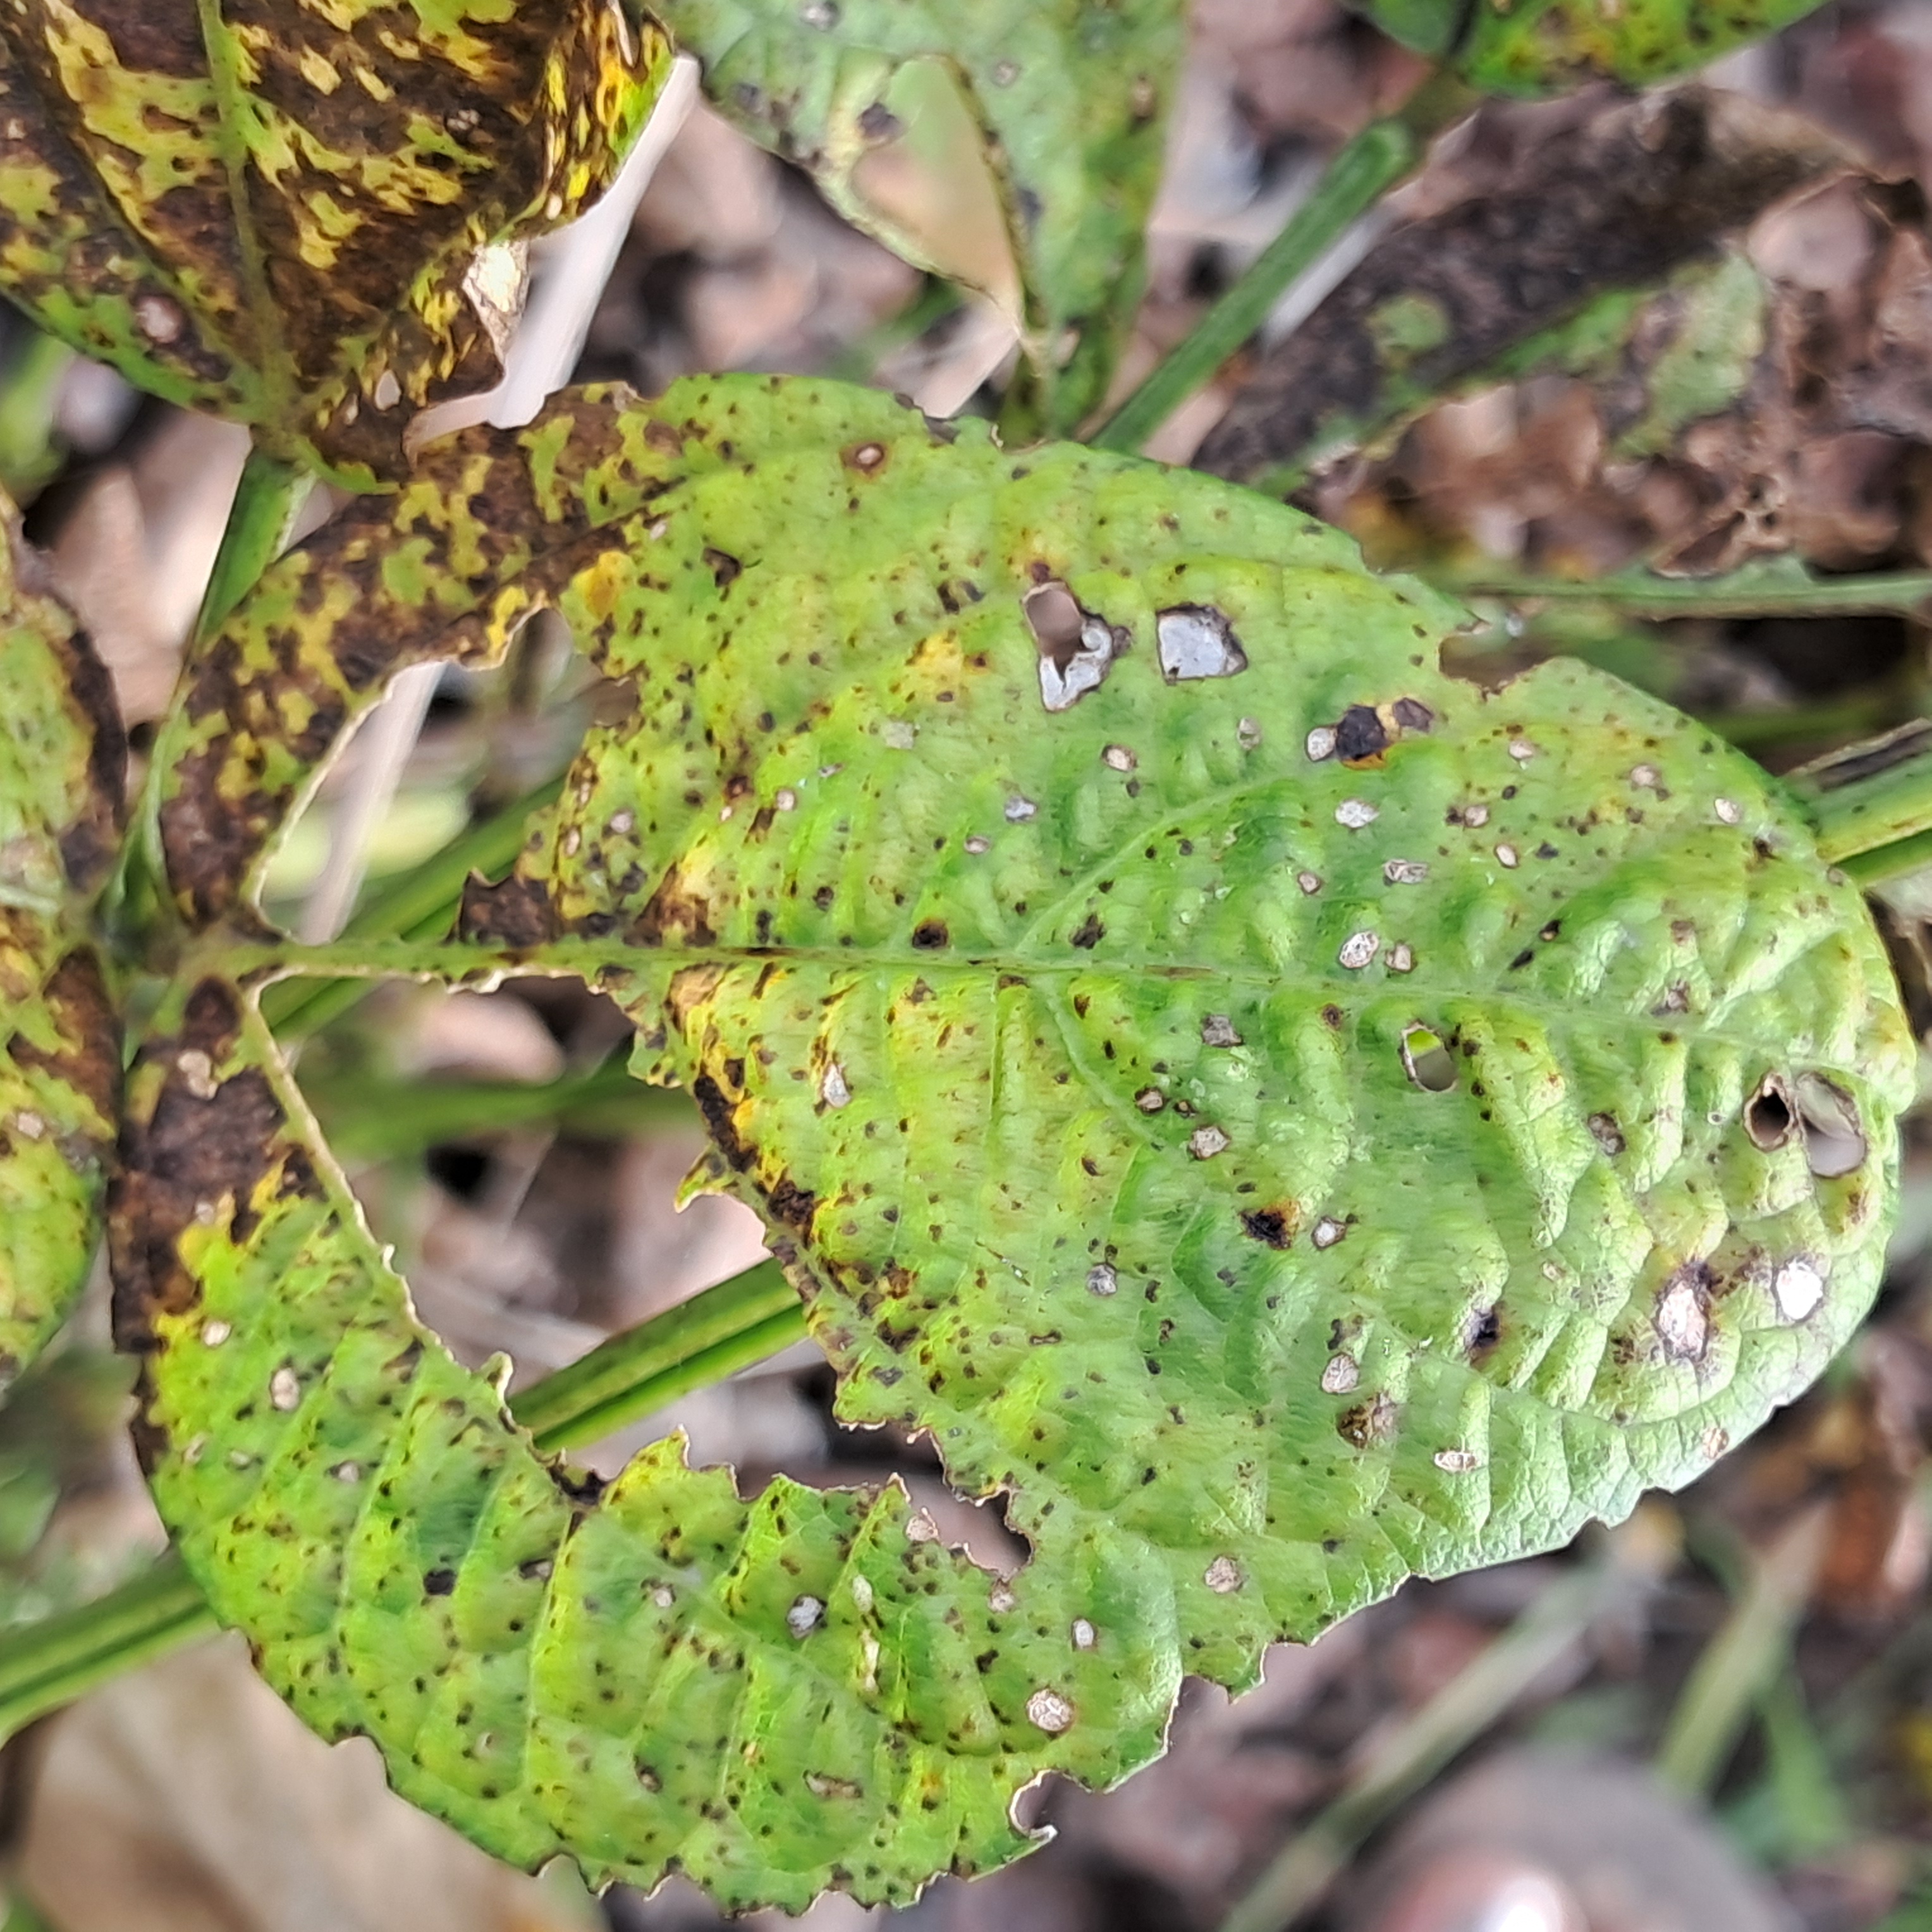
Label: Rust